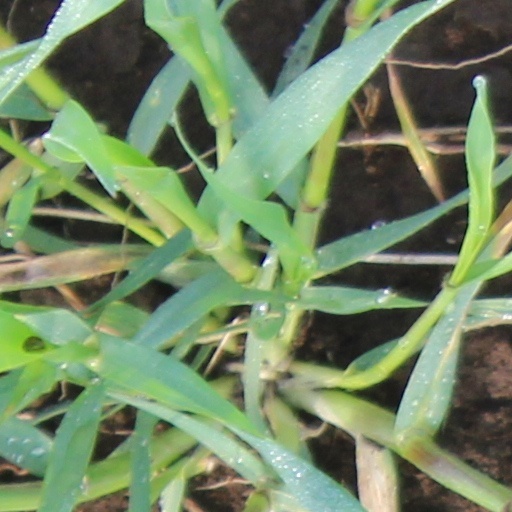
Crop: wheat